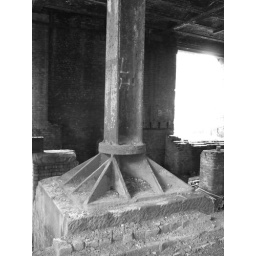
Massive rusty steel girder in the derelict power station building in Stalybridge